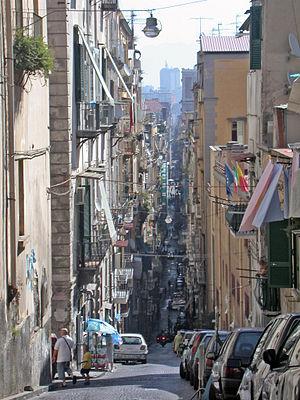
Le centre historique de Naples est un espace urbain antique influencé par différentes cultures successives qui ont toutes marqué de leur empreinte l'architecture et le réseau urbain napolitains.